Karl Strehl

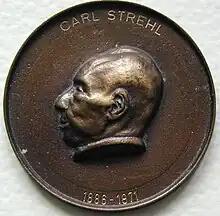

Karl Wilhelm Andreas Strehl (April 30, 1864 – June 14, 1940) was a German physicist, mathematician, and writer. He is notable for the Strehl ratio, a widely used measurement for the optical quality of an imaging system.